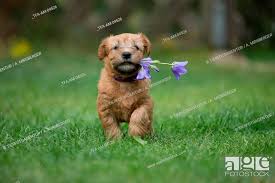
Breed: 235-n000090-soft_coated_wheaten_terrier